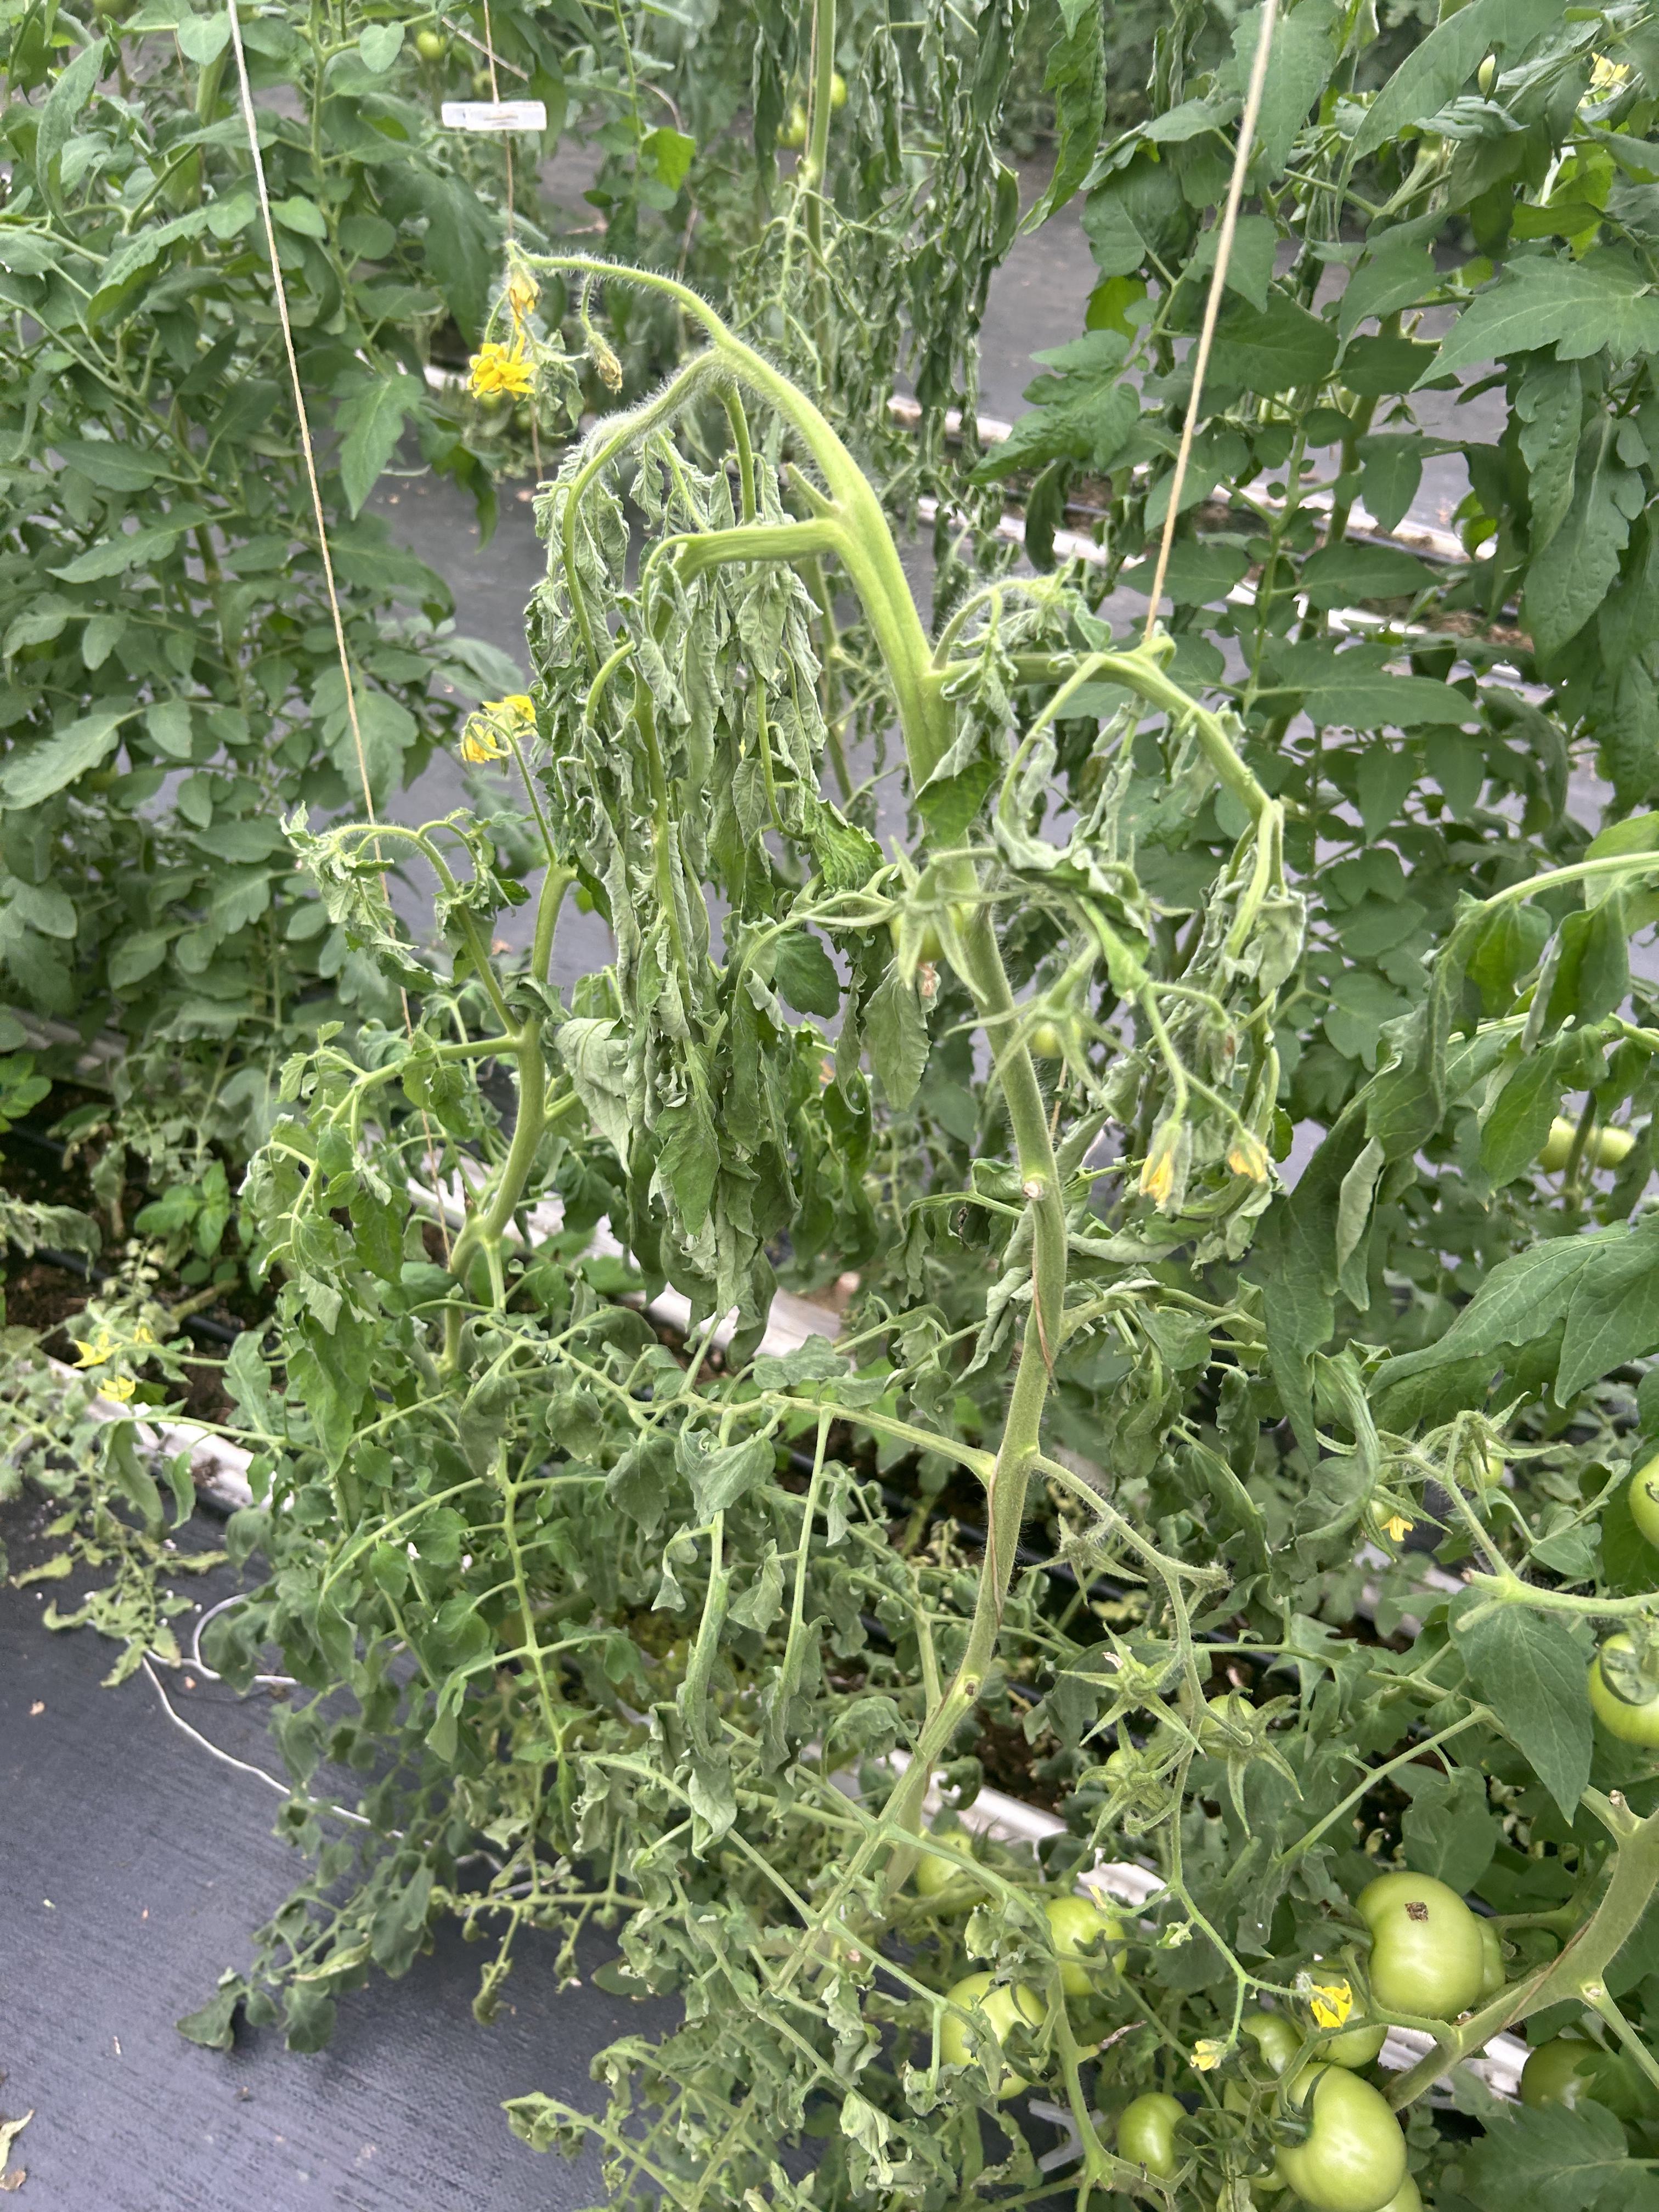
Disease: Wilt